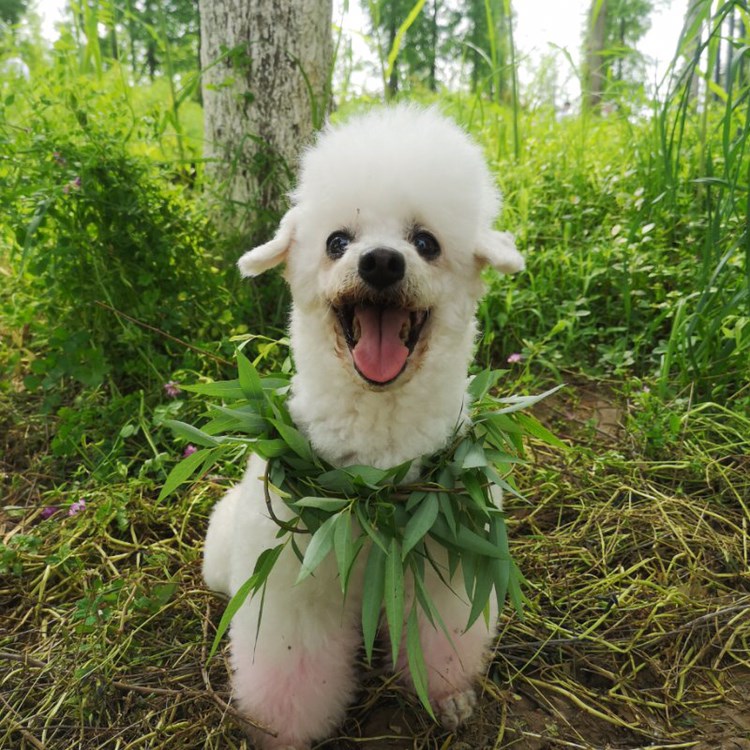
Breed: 7449-n000128-teddy